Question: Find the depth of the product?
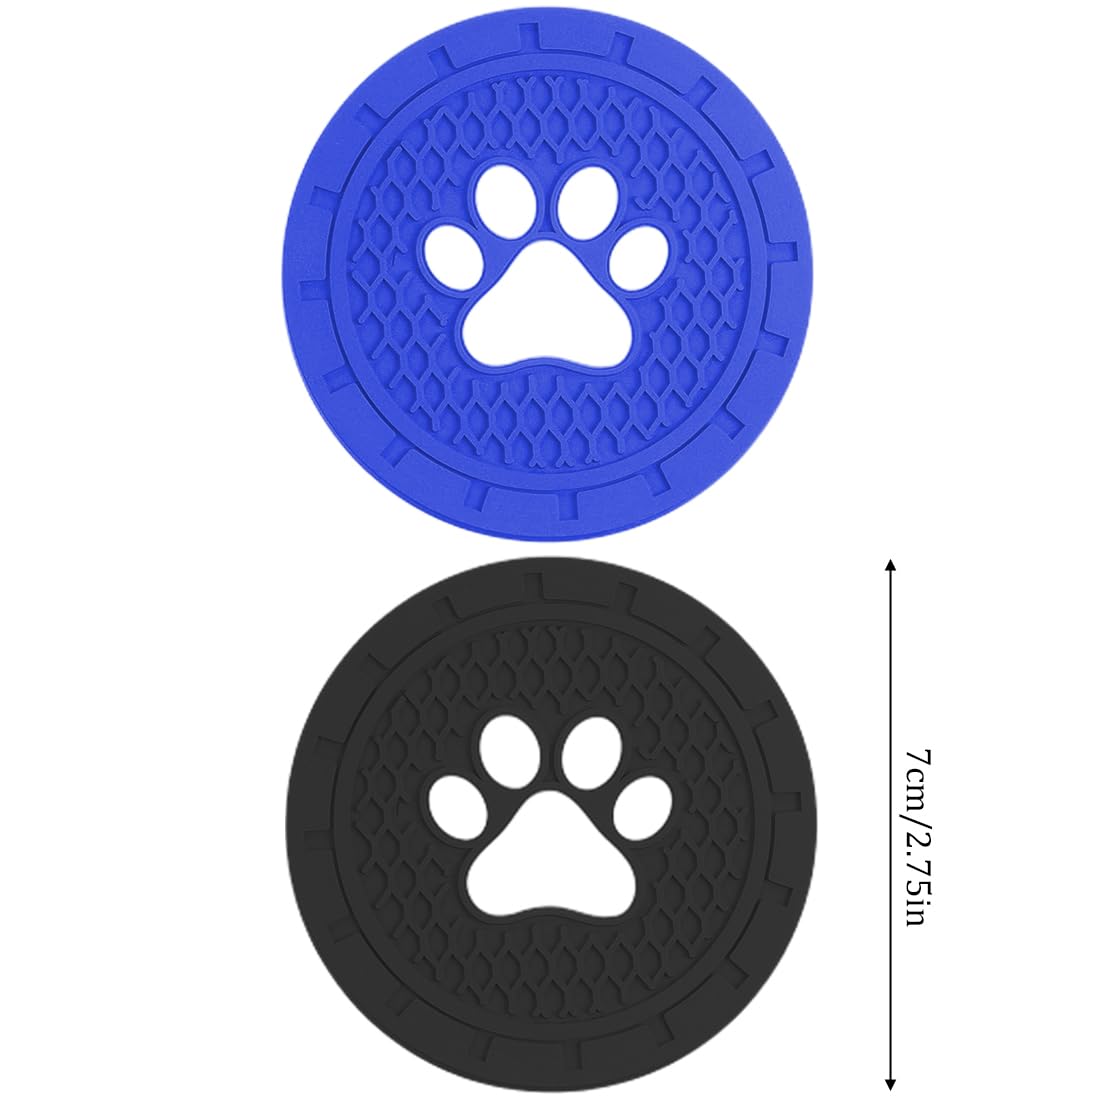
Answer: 7.0 centimetre